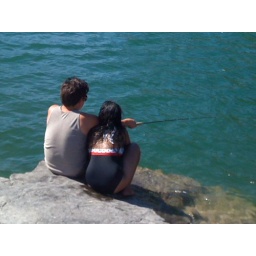
Fishing off rock island in Montana lolo rain forest